Jacksonville Dolphins

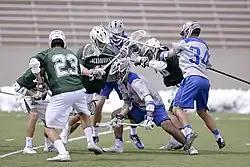
Jacksonville v Air Force game in 2023

Jacksonville fielded both men's and women's NCAA Division I lacrosse teams starting with the 2010 season; both programs became the first in Florida to compete in an NCAA game on February 6, 2010.